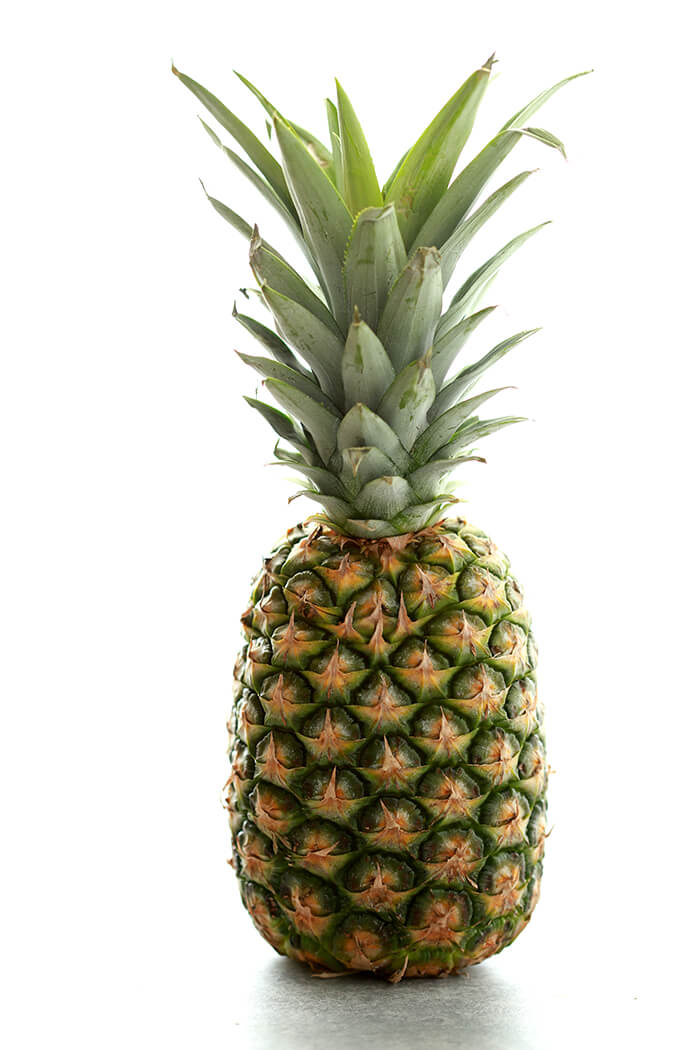
Label: Pineapple